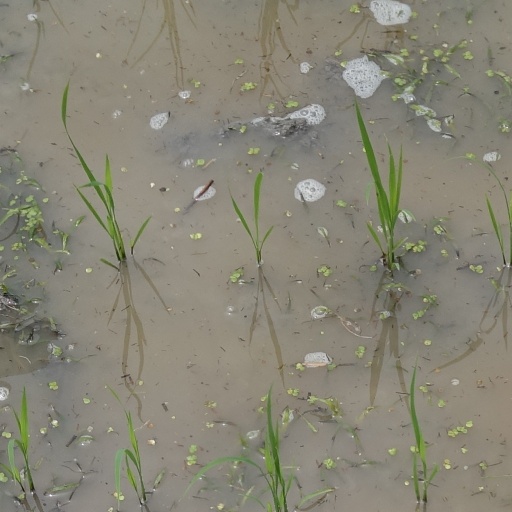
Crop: rice